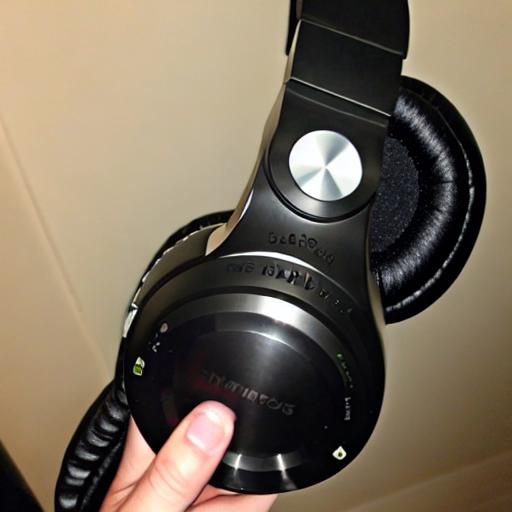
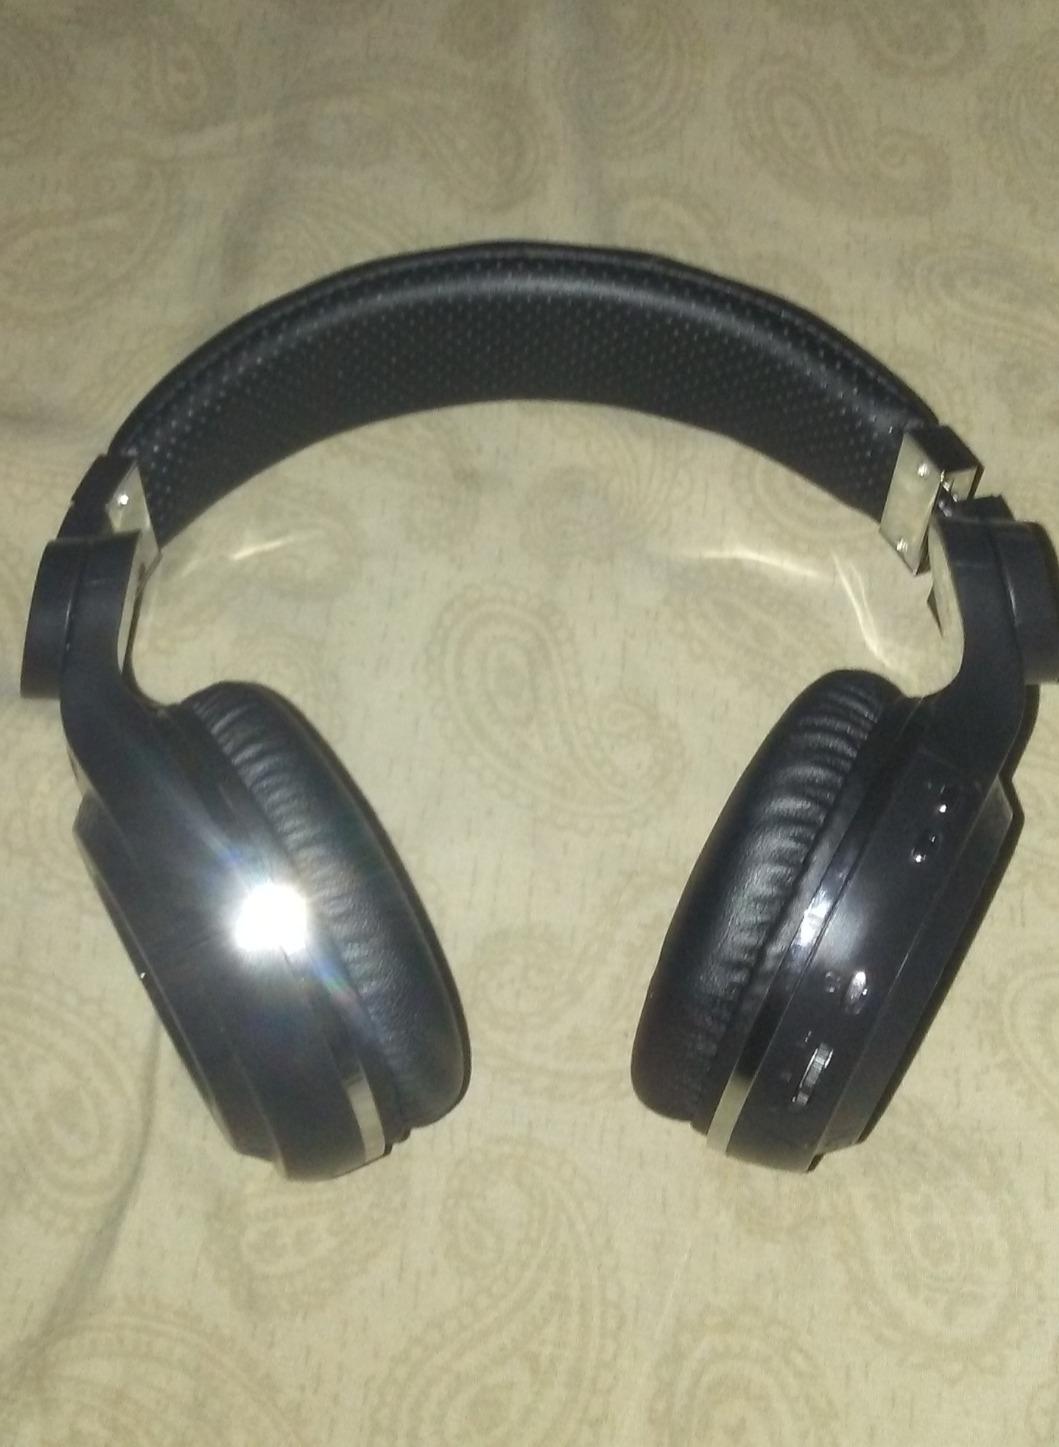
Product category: headphones
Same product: no